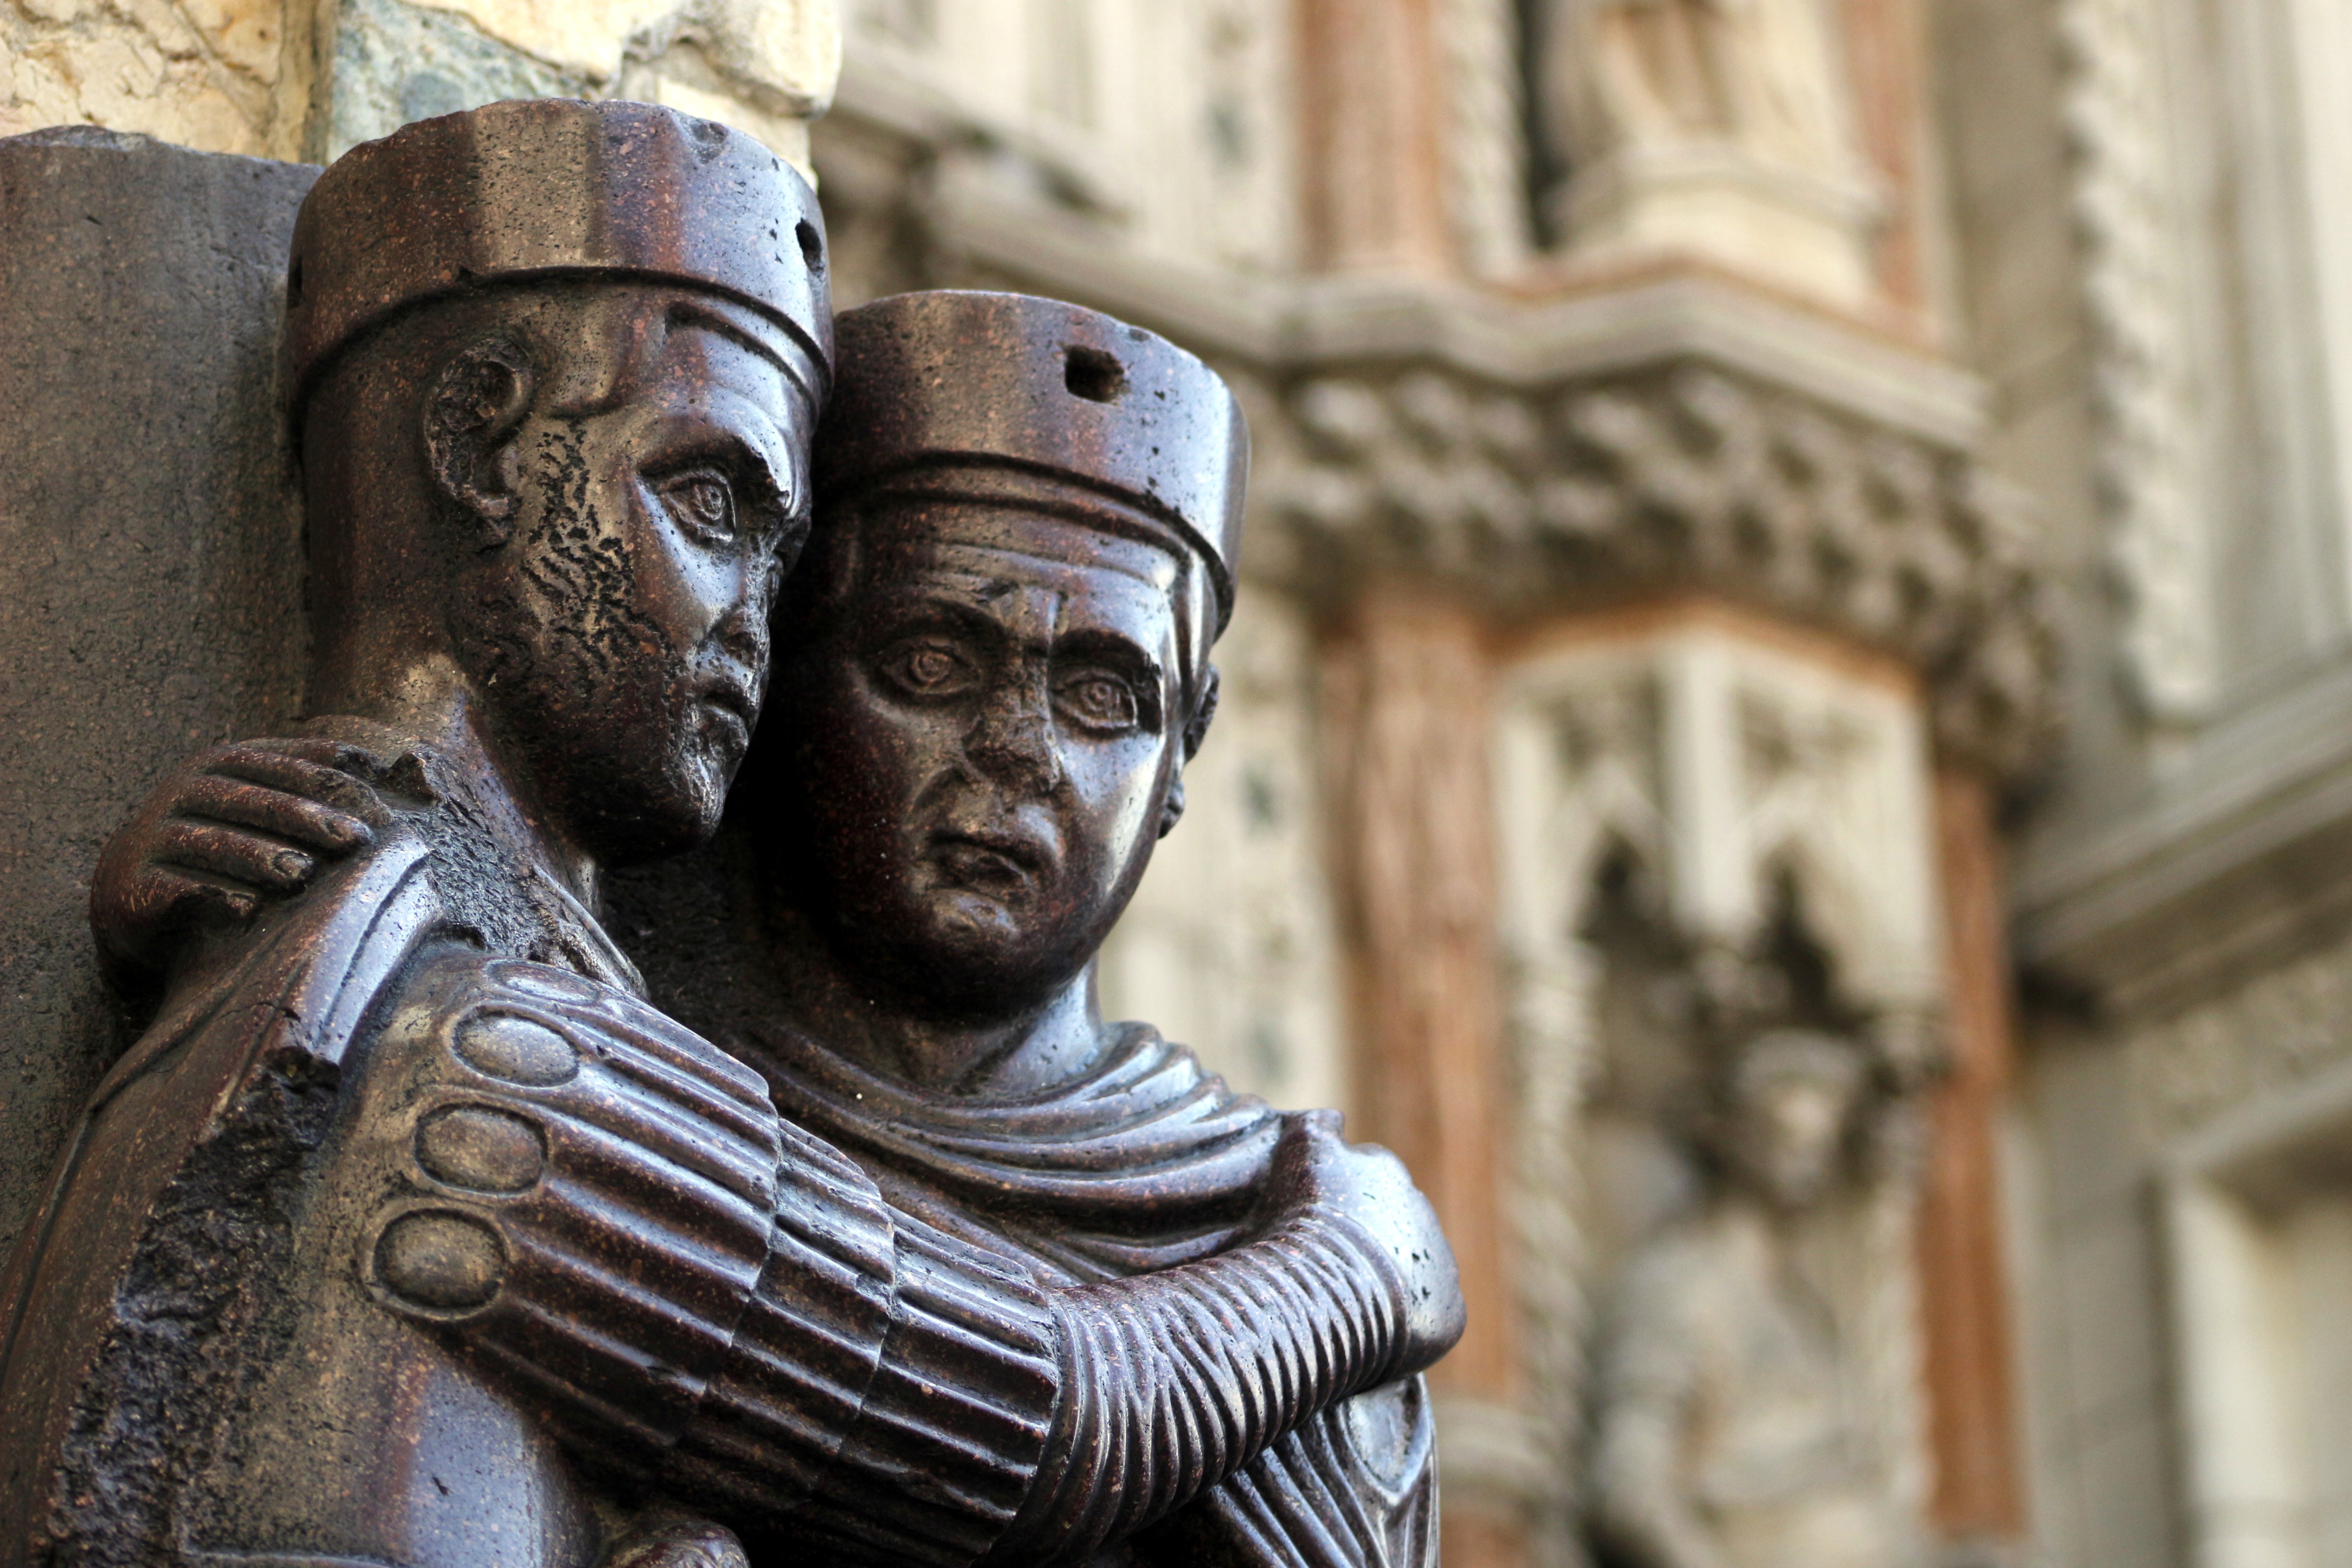
architecture, palace, monument, statue, religion, italy, venice, sculpture, art, temple, history, doge, carving, middle ages, san marco, ancient history